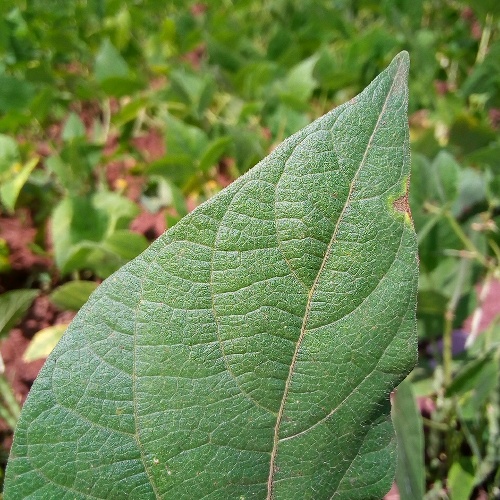
Leaf condition: healthy